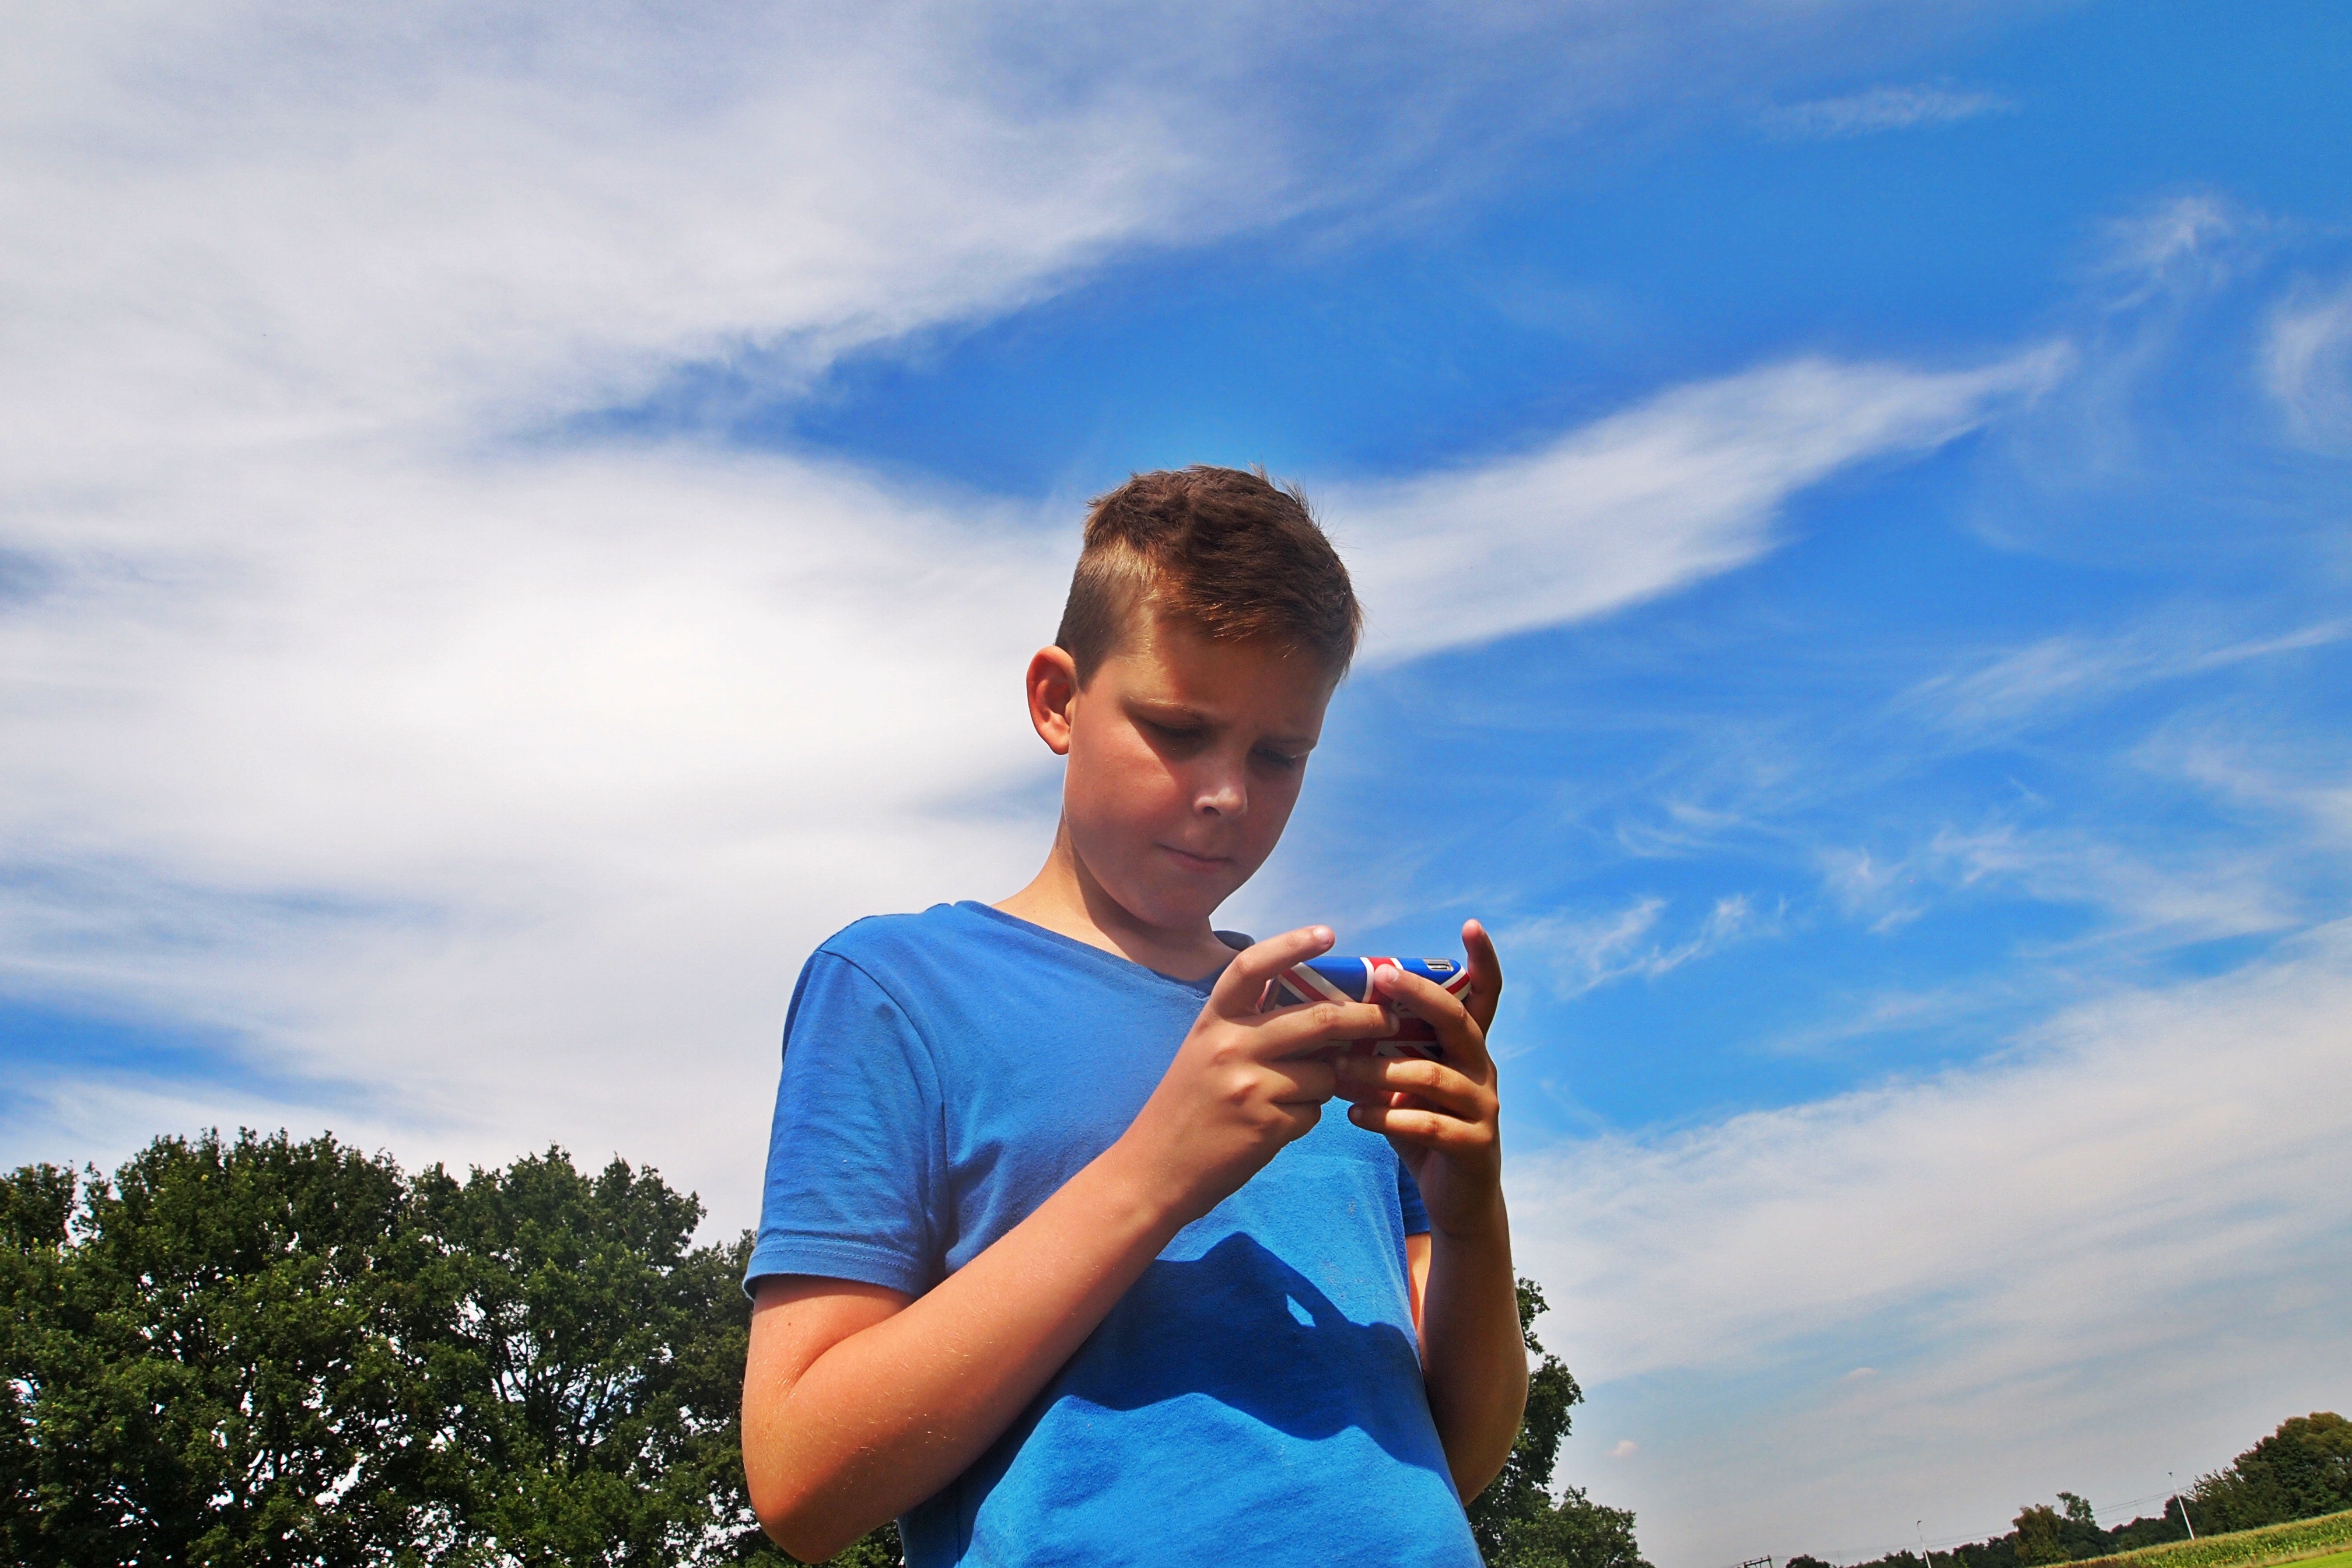
hand, screen, sea, post, cloud, sky, boy, vacation, telephone, blue, call, contact, wireless, attainable, to call, human action